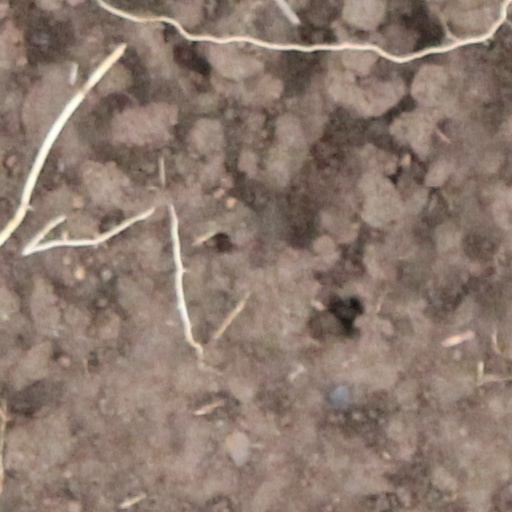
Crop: wheat